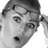
Emotion: surprise